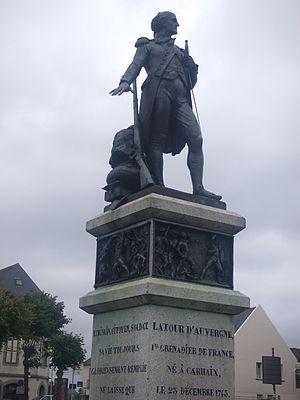
Théophile Malo de La Tour d'Auvergne-Corret, né le 23 novembre 1743 à Carhaix en Bretagne et mort le 27 juin 1800 à Oberhausen en Bavière, est un militaire français. Napoléon lui donna le titre « premier grenadier de la République ». Il a également écrit plusieurs ouvrages sur l'histoire de la Bretagne et des langues celtiques.
Carhaix-Plouguer /kaʁɛ plugɛʁ/, communément appelée Carhaix, est une commune française du département du Finistère, en région Bretagne. Elle est le chef-lieu du Poher.
Carlo Marochetti, parfois francisé en Charles Marochetti, né le 14 janvier 1805 à Turin, et mort le 29 décembre 1867 à Paris 16ᵉ, est un sculpteur français.